List of roadhouses in Western Australia

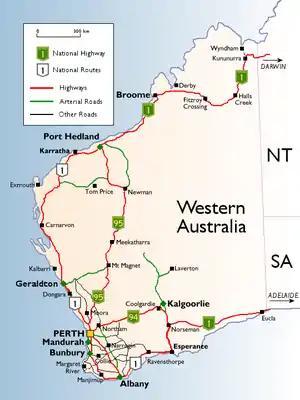
General highways map of Western Australia

Western Australia has extensive long-distance highways with few localities along them. Privately owned general stores known as roadhouses have been established at strategic points as an important utility for petrol, food, accommodation, emergency facilities and general supplies. They are also useful reference points in any response to accidents, floods, crime and other emergencies.